Palace 3: The Lost Daughter

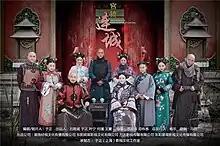

Palace 3: The Lost Daughter is a 2014 Chinese television series written and produced by Yu Zheng, starring Yuan Shanshan, Lu Yi, Gao Yunxiang, Shirley Dai and Yang Rong. It is a sequel to the 2012 television series "Palace II". The series was first broadcast on Hunan Television in mainland China from 7 April to 4 May 2014.